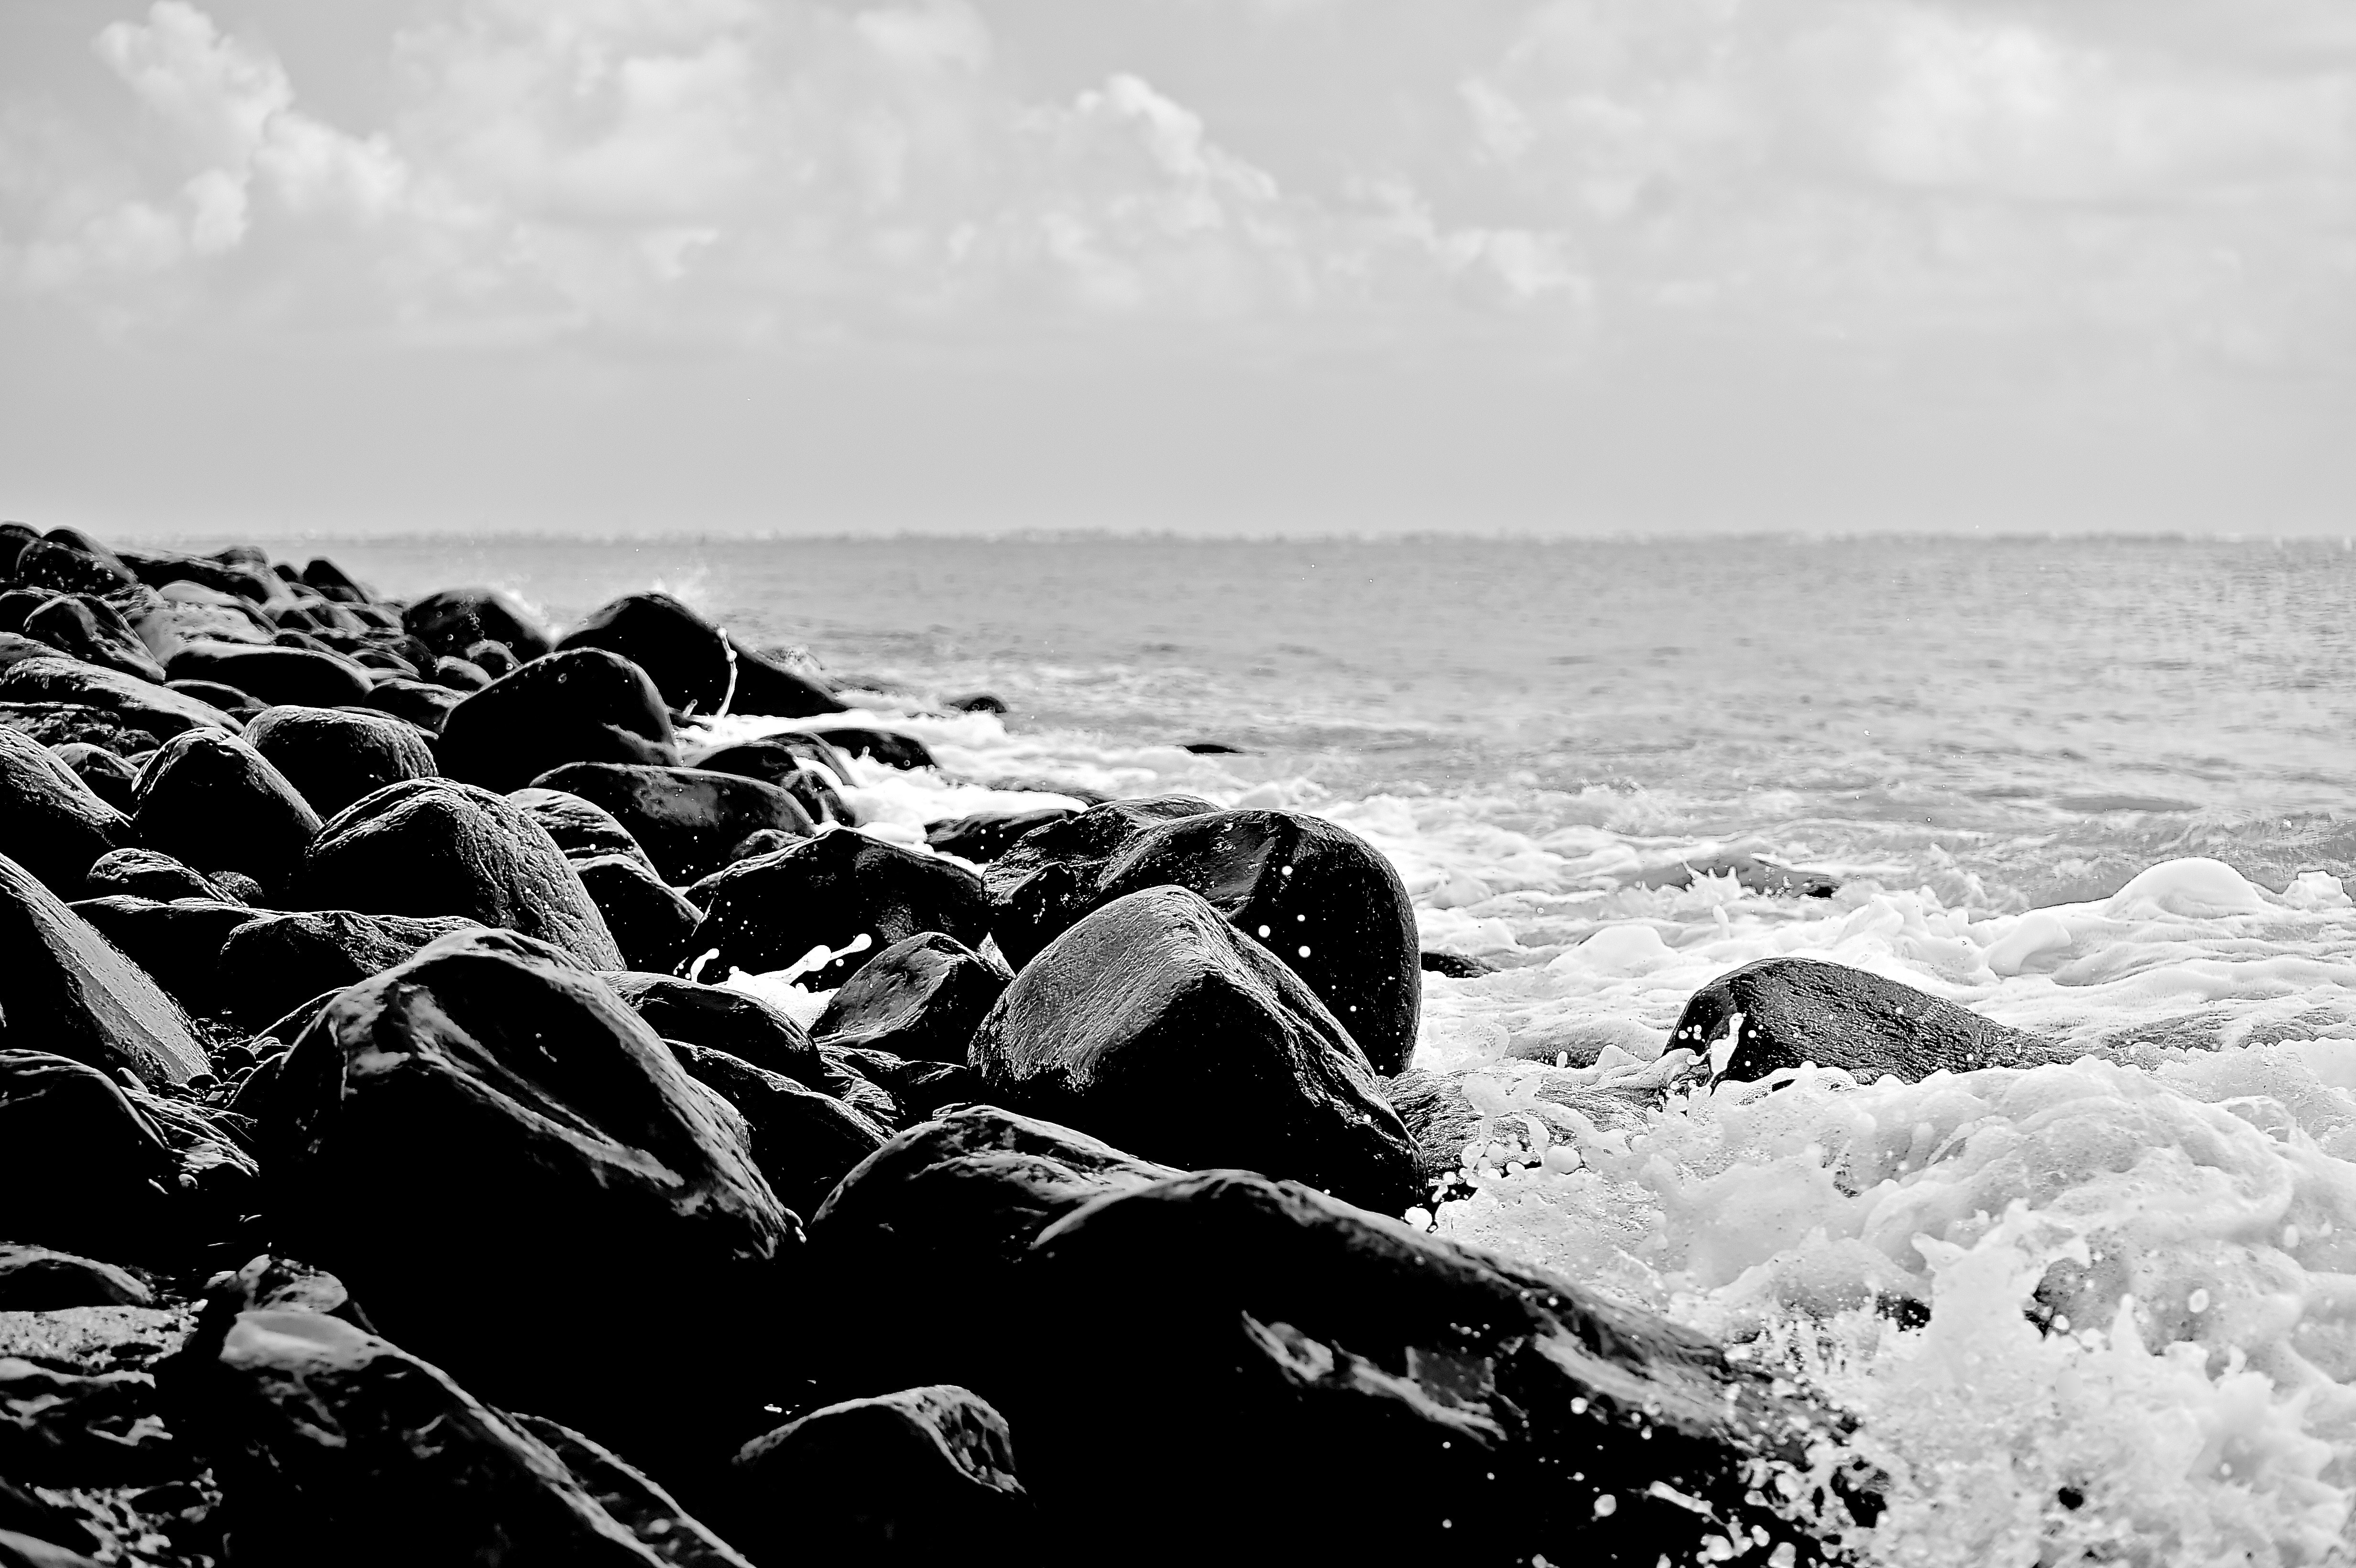
sea, coast, water, sand, rock, ocean, black and white, white, shore, wave, black, monochrome, material, monochrome photography, wind wave